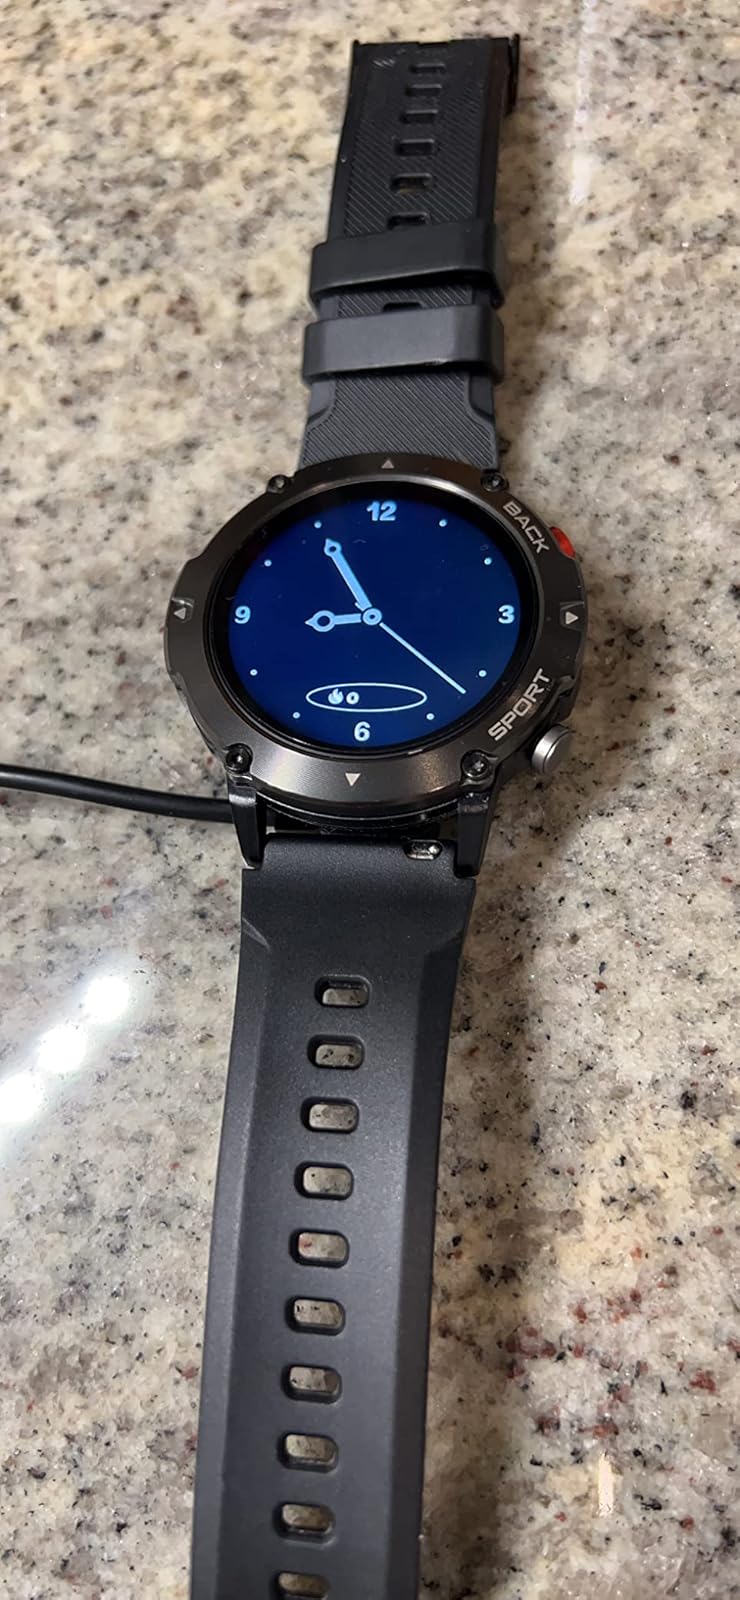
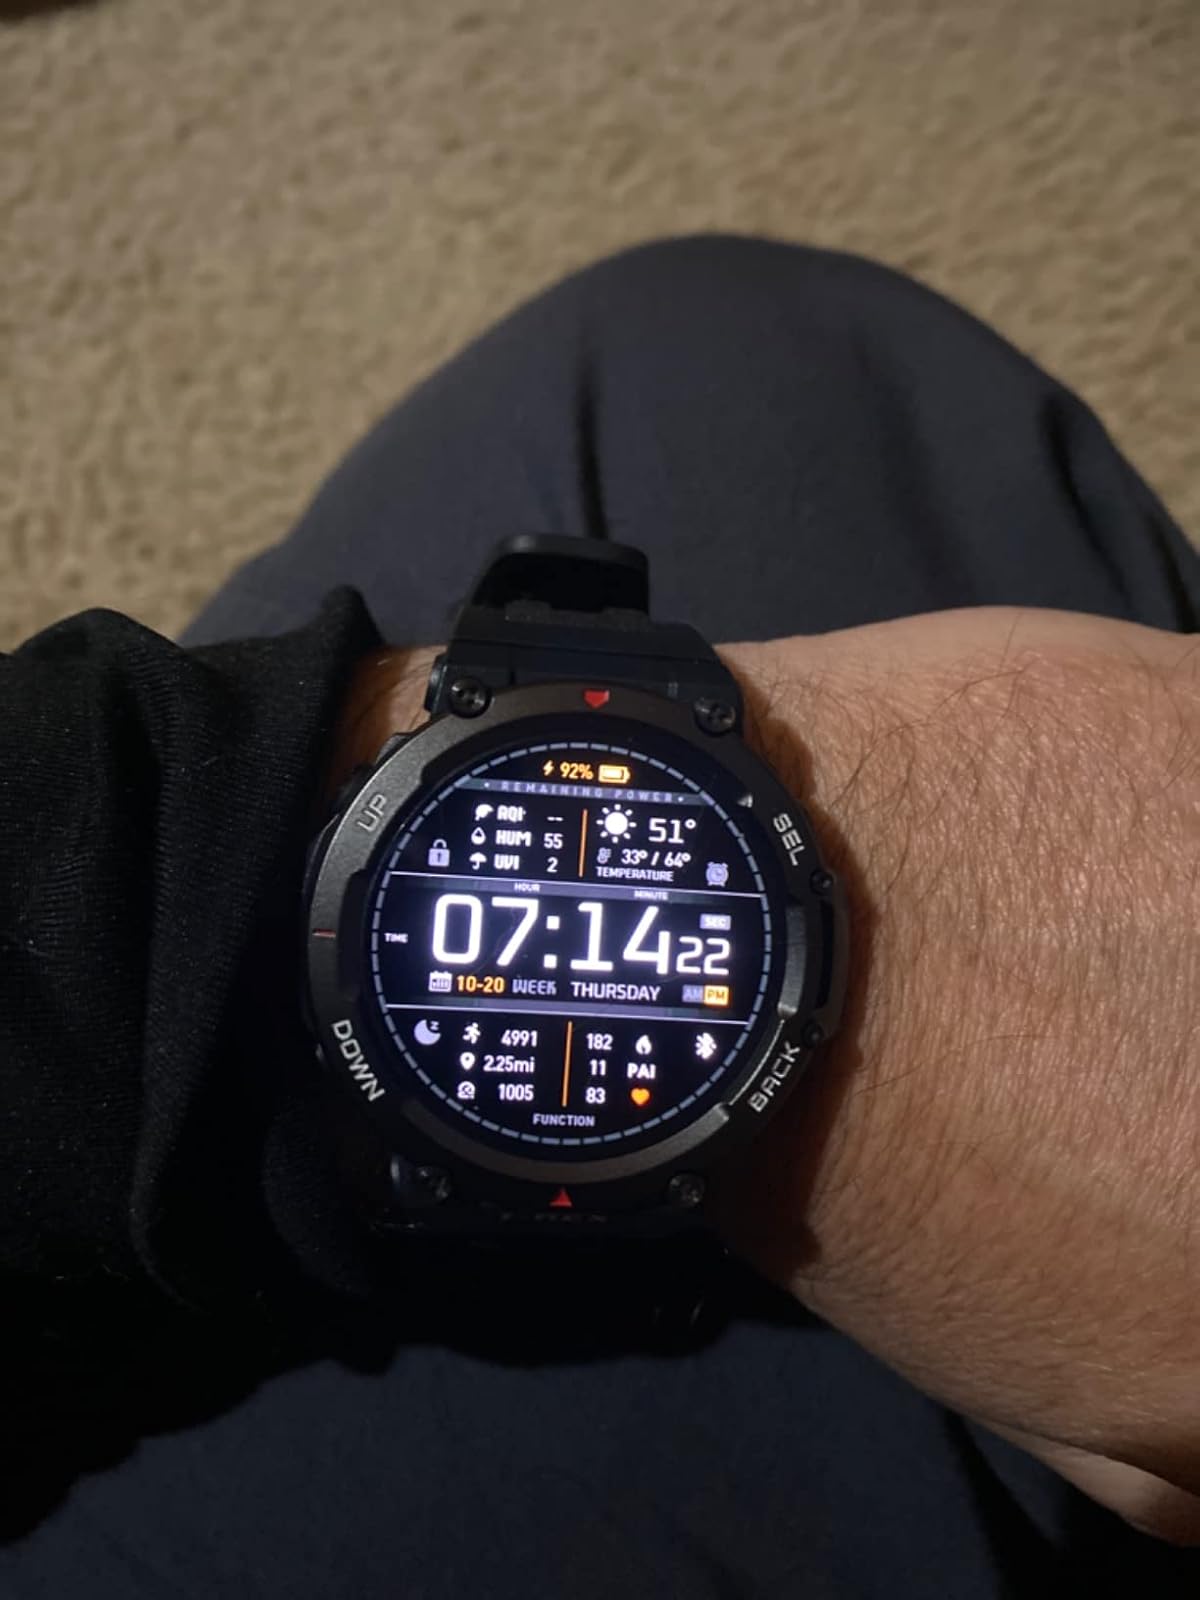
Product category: smartwatch
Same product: no